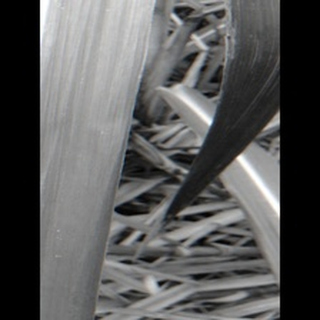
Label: healthy_sugarcane